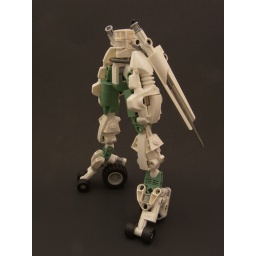
The green is sand green, just in case the photos don't quite show it.